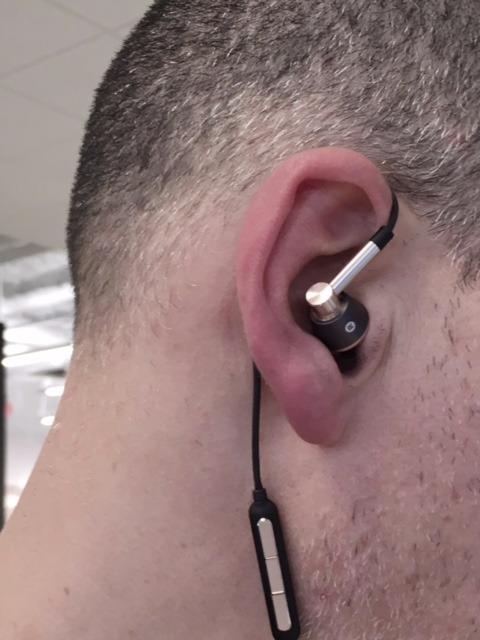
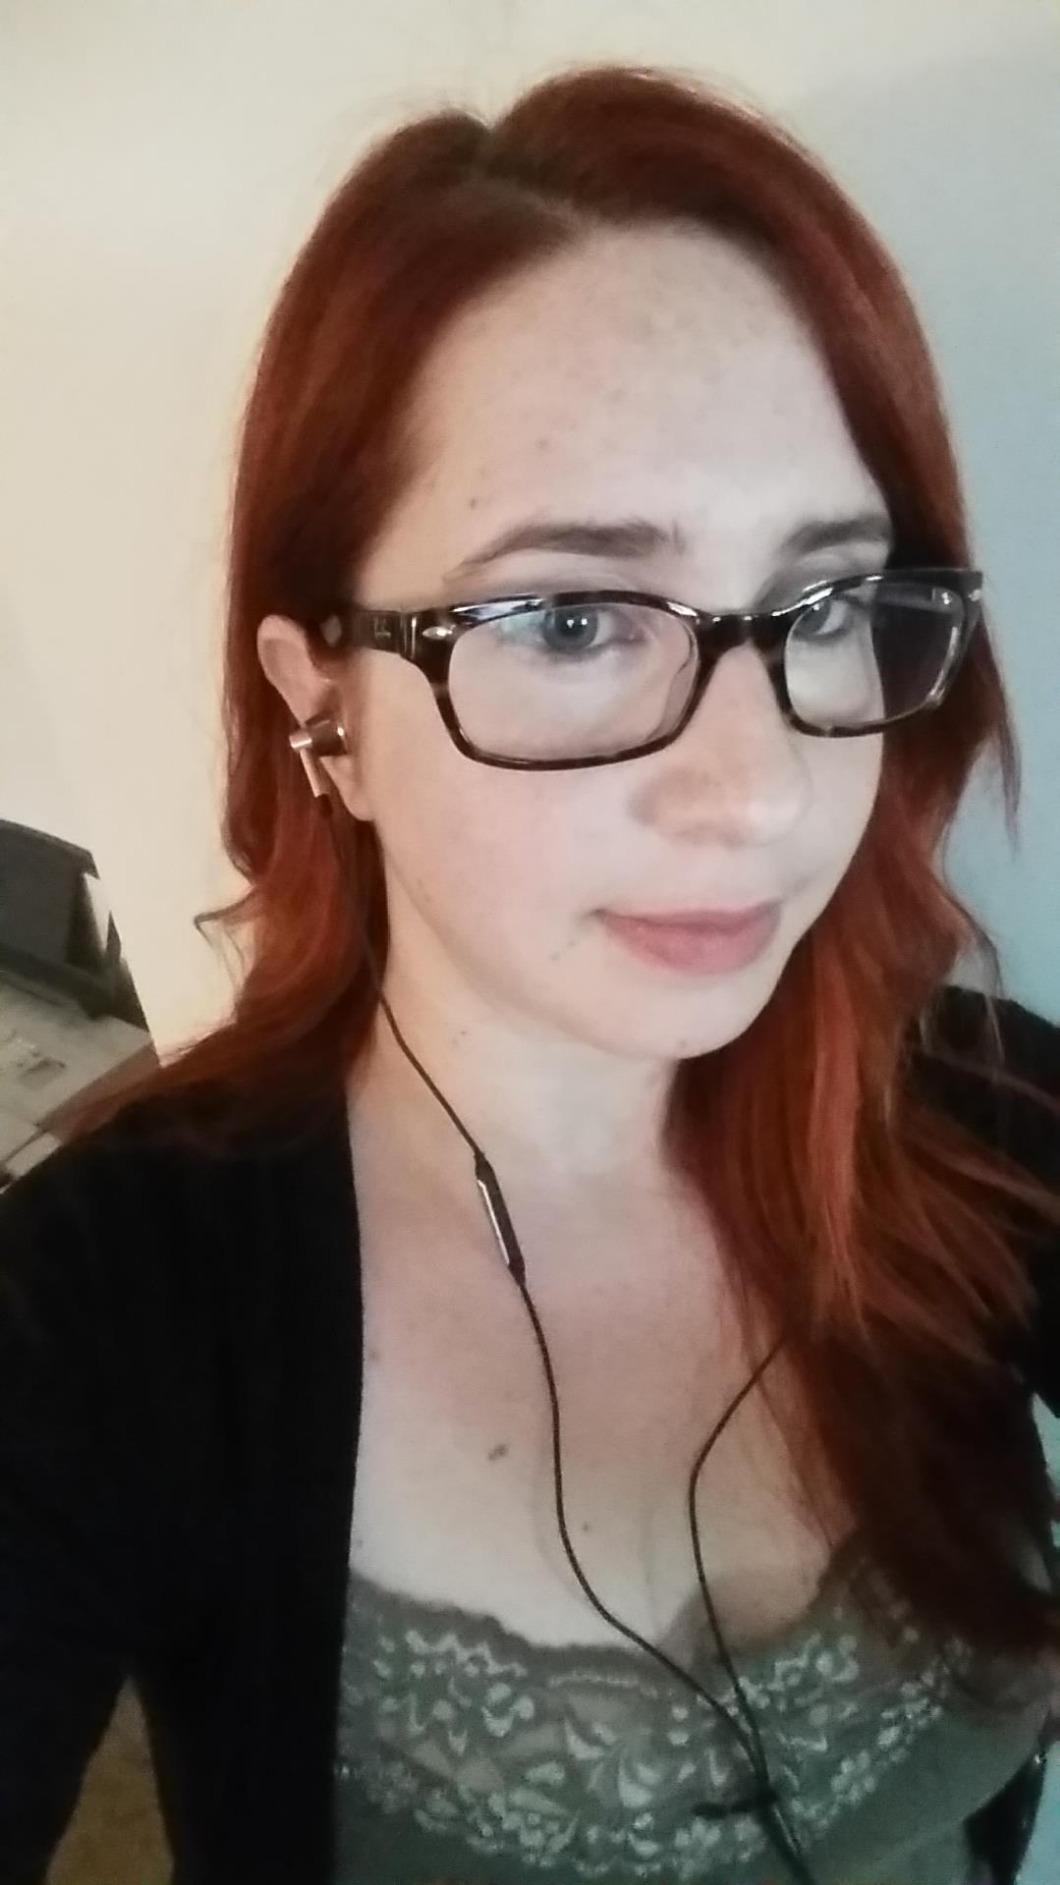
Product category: headphones
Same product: yes